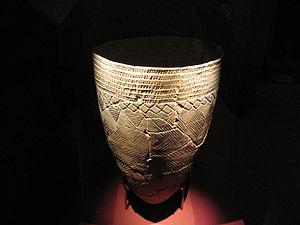
La céramique coréenne apparait vers 10 000 avant notre ère, dans des cultures du Paléolithique ou opérant la transition entre Paléolithique supérieur et néolithisation. Il s'agit, ensuite, au Néolithique, de formes simples, aux légers reliefs qui facilitent la préhension. Bien avant la constitution des premiers royaumes, l'espace culturel coréen était en relation avec ses voisins et des similitudes dans les céramiques peuvent en témoigner dès cette époque lointaine.
La période de la céramique Jeulmun d'après la romanisation révisée est une période s'étendant approximativement de 8000 à 1500 av. notre ère. Cette période recouvre la période de la Préhistoire de la Corée qui correspond au Mésolithique / Néolithique.